Nanmu

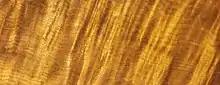
Nanmu wood ("Phoebe zhennan") grain pattern

Nanmu is a knotty wood that frequently shows a wavy or "quilted" grain figure. It does not react to humidity and temperature much in the way of expansion or contraction and makes superior furniture which tends not to get loose or crack because of changes in climate. Nanmu woods that are lighter in color and have loose grain are considered inferior.